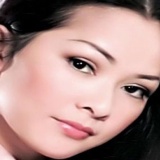
ca sĩ Như Quỳnh